List of African-American mathematicians

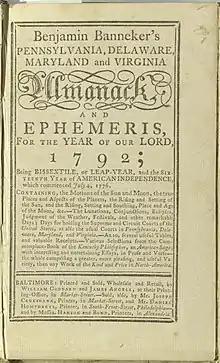
Title page, Benjamin Banneker's 1792 Almanac

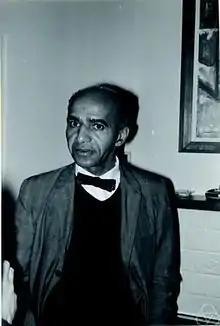
David Blackwell, 1967

1792: Benjamin Banneker calculated planetary movements and predicted eclipses in his Almanac.